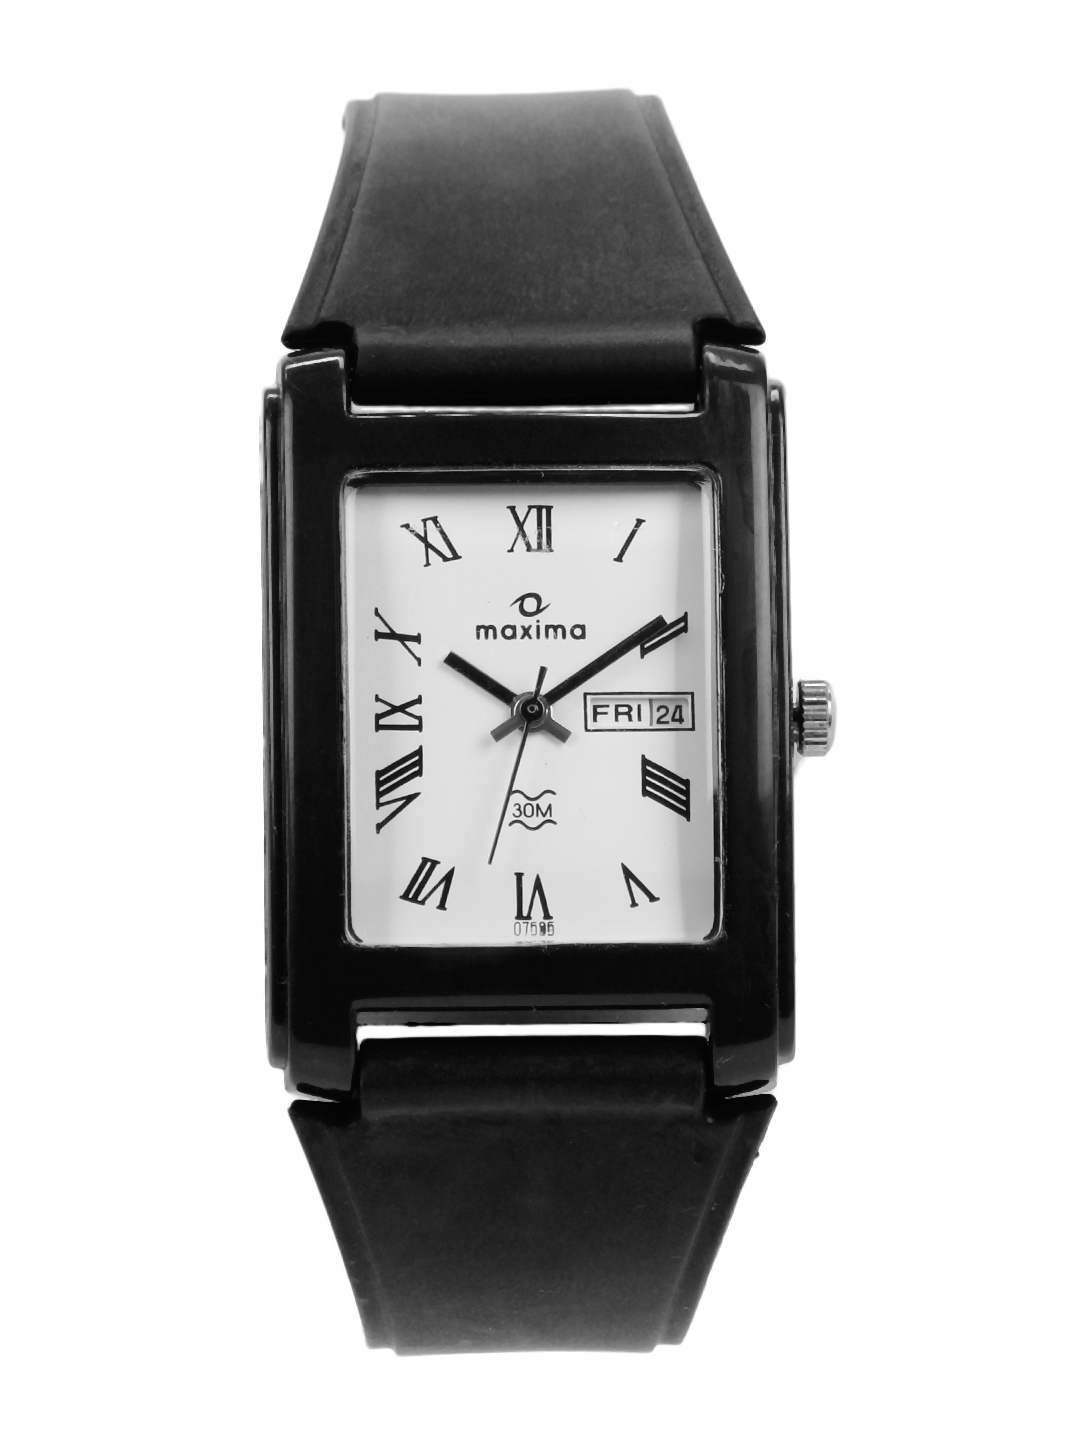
Maxima Men White Dial Watch
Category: Accessories / Watches / Watches
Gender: Men
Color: White
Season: Winter 2016
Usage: Casual